James S. Brady Press Briefing Room

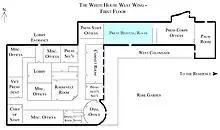
Map of the West Wing of the White House with James S. Brady Press Briefing Room highlighted in blue

The White House Correspondents' Association organizes the (viewable at the bottom of this page), which currently seats 49 reporters.